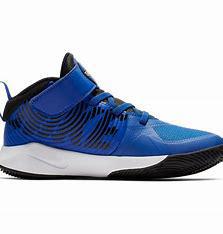
Brand: Nike
Model: Team Hustle D 9